New Zealand Automobile Association

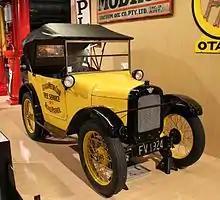
AA Otago 1924

The New Zealand Automobile Association (NZAA or AA) is an incorporated society (non-profit organization) that offers various services to its members. These services include breakdown assistance, vehicle repairs, driver licensing, driver training, travel maps, accommodation guides and bookings, insurance, and finance.